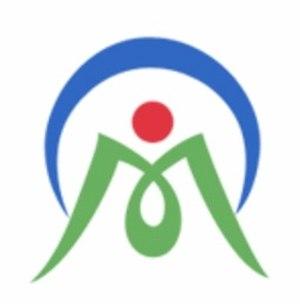
Ōhara est une ancienne municipalité, située dans le district d'Aida de la préfecture d'Okayama, au Japon. Elle est, depuis 2005, un quartier de la ville de Mimasaka.